Gate, Fence and Hollow Tree Shelter Designed by Dionicio Rodriguez

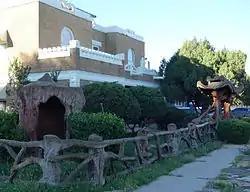
The shelter, fence, and gate

The Gate, Fence and Hollow Tree Shelter Designed by Dionicio Rodriguez is a work by noted artist Dionicio Rodriguez that is located at 320 Oak St. in Clayton, New Mexico. It consists of three faux bois sculptures created in 1943. Speculator Bayliss C. Froman commissioned the sculptures on his property after seeing Rodriguez's work on a visit to San Antonio. The sculptures include a gate resembling the entrance to the San Antonio Japanese Tea Garden, an intertwining log fence, and a hollow tree with textured bark.